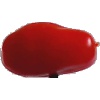
Label: Tomato 2